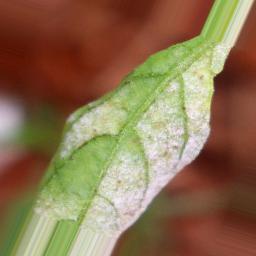
Label: powdery mildew